Vietnamese Cambodians

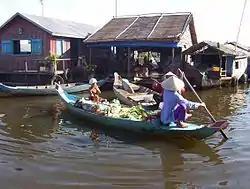
A Vietnamese floating village in Siem Reap

Vietnamese Cambodians refers to the ethnic group of Vietnamese who live in Cambodia or Vietnamese who are of full or partial Khmer descent (mainly Khmer Krom in Mekong Delta, southern Vietnam nowadays, also often called as Khmer Mekong). According to Cambodian sources, in 2013, about 15,000 Vietnamese people live in Cambodia. A Vietnamese source stated that 156,000 people live in Cambodia, while the actual number could be somewhere between 400,000 and one million people, according to independent scholars. They mostly reside in southeastern parts of Cambodia bordering Vietnam or on houseboats in the Tonlé Sap lake and Mekong rivers. The first Vietnamese came to settle modern-day Cambodia from the early 19th century during the era of the Nguyễn lords and most of the Vietnamese came to Cambodia during the periods of French colonial administration and the People's Republic of Kampuchea administration. During the Khmer Republic and Khmer Rouge governments in the 1970s under the Pol Pot regime, the Vietnamese among others were targets of mass genocides; thousands of Vietnamese were killed and many more sought refuge in Vietnam.